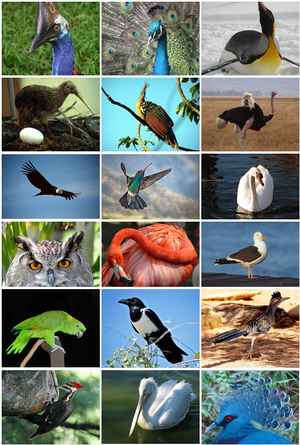
Flamant rose
Les Neornithes sont les vertébrés qui forment la sous-classe des oiseaux modernes. Les espèces d'oiseaux existantes, soit approximativement 10 000 espèces reconnues, sont toutes des néornithes, et elles se répartissent sur l'ensemble de la planète. Leur histoire est un sujet très discuté, mais on estime qu'ils sont apparus il y a entre 60 et 90 Ma, en se basant sur la morphologie des fossiles ou sur l'analyse génétique.